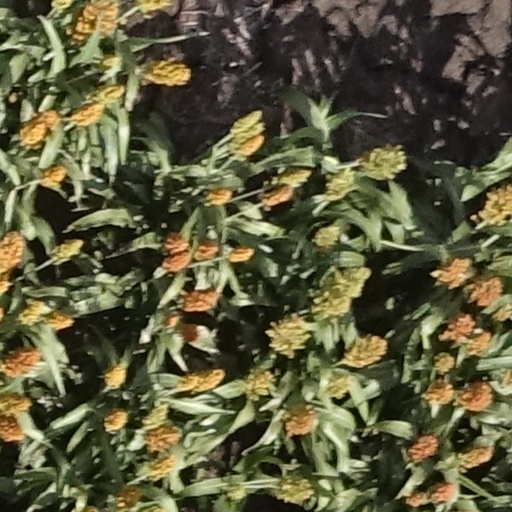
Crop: sorghum